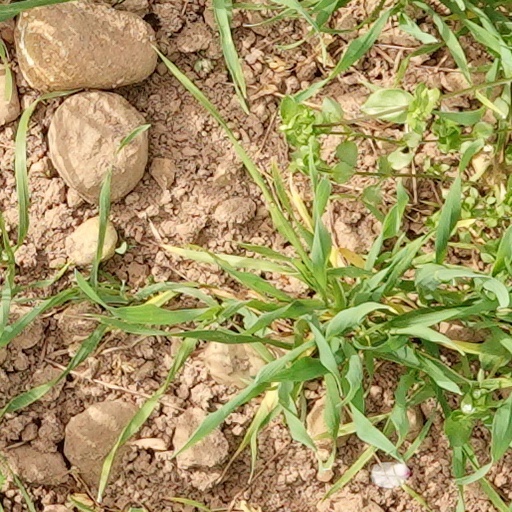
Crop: wheat